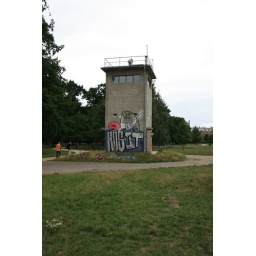
The only remaining original watch tower of the Berlin wall in its original location.